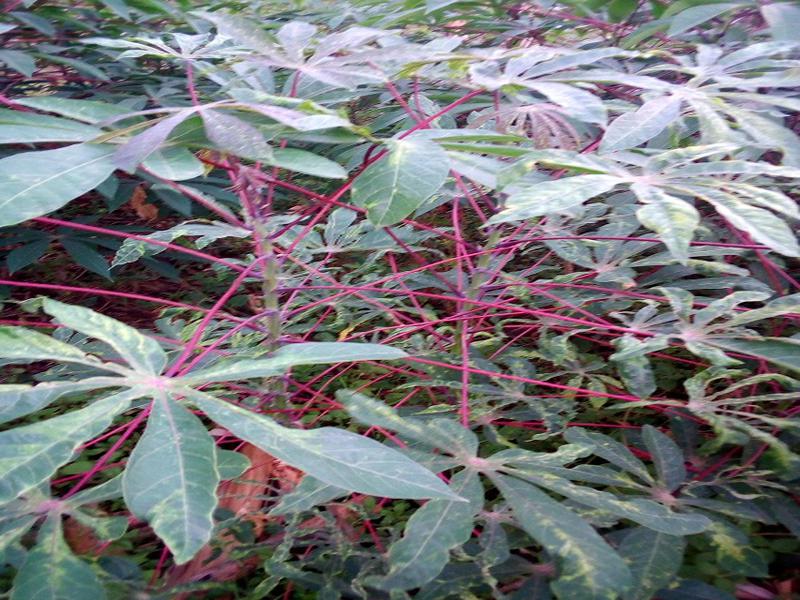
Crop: cassava
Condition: mosaic_disease